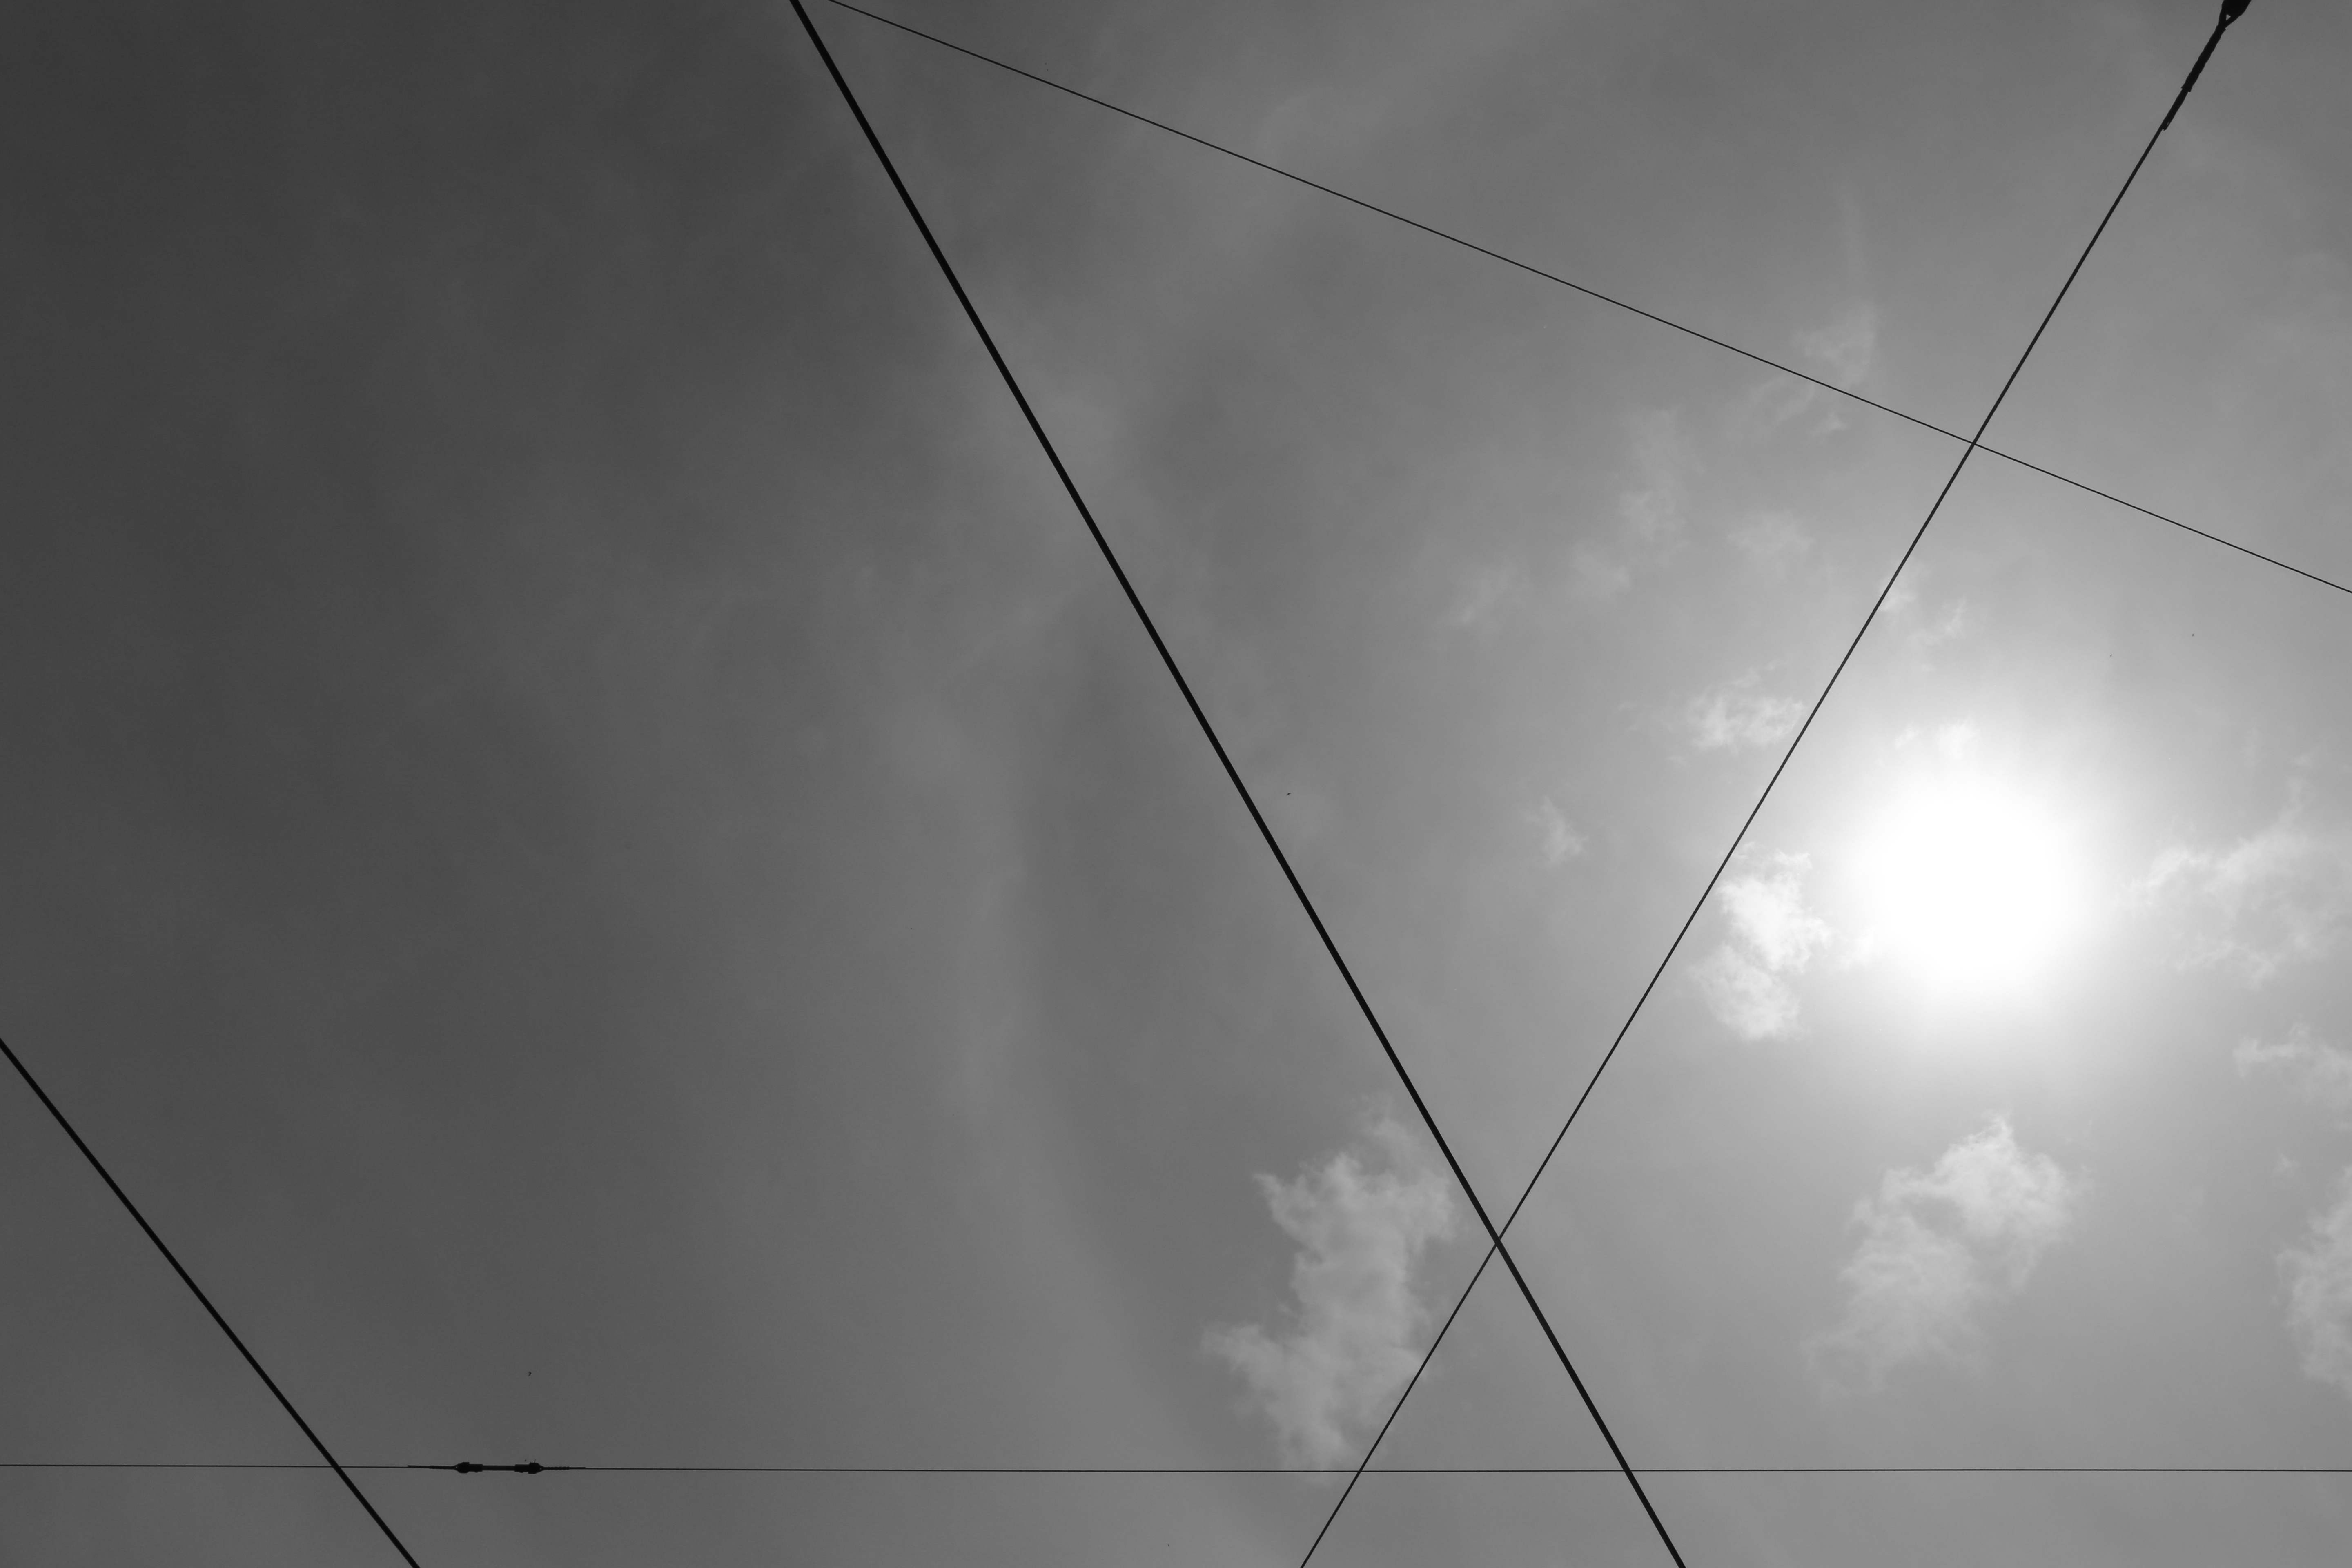
light, cloud, black and white, sky, sun, white, sunlight, atmosphere, line, glow, darkness, overcast, street light, black, monochrome, lighting, circle, lines, clouds, symmetry, cables, shape, meteorological phenomenon, monochrome photography, atmosphere of earth, criss cross, crisscrossed